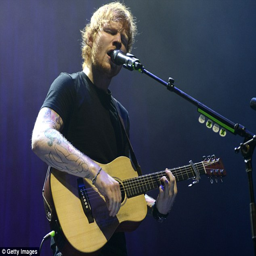
nominated : album x is included in the album of the year category